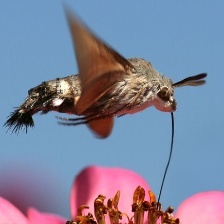
Species: HUMMING BIRD HAWK MOTH